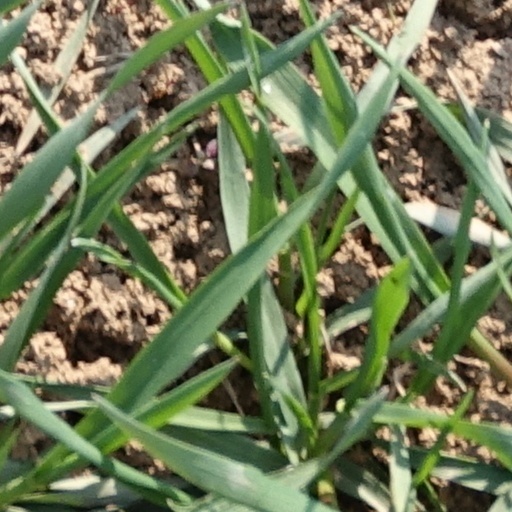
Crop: wheat